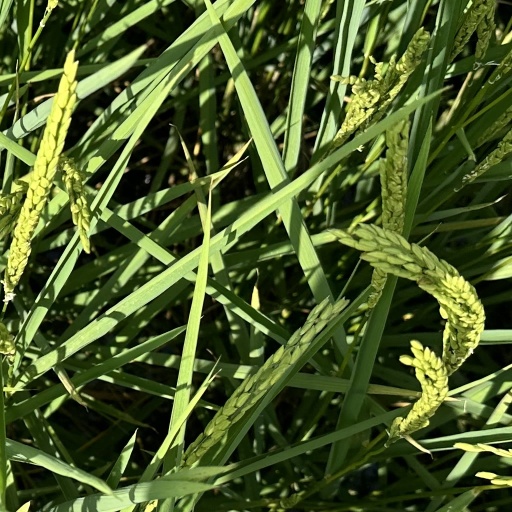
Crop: rice